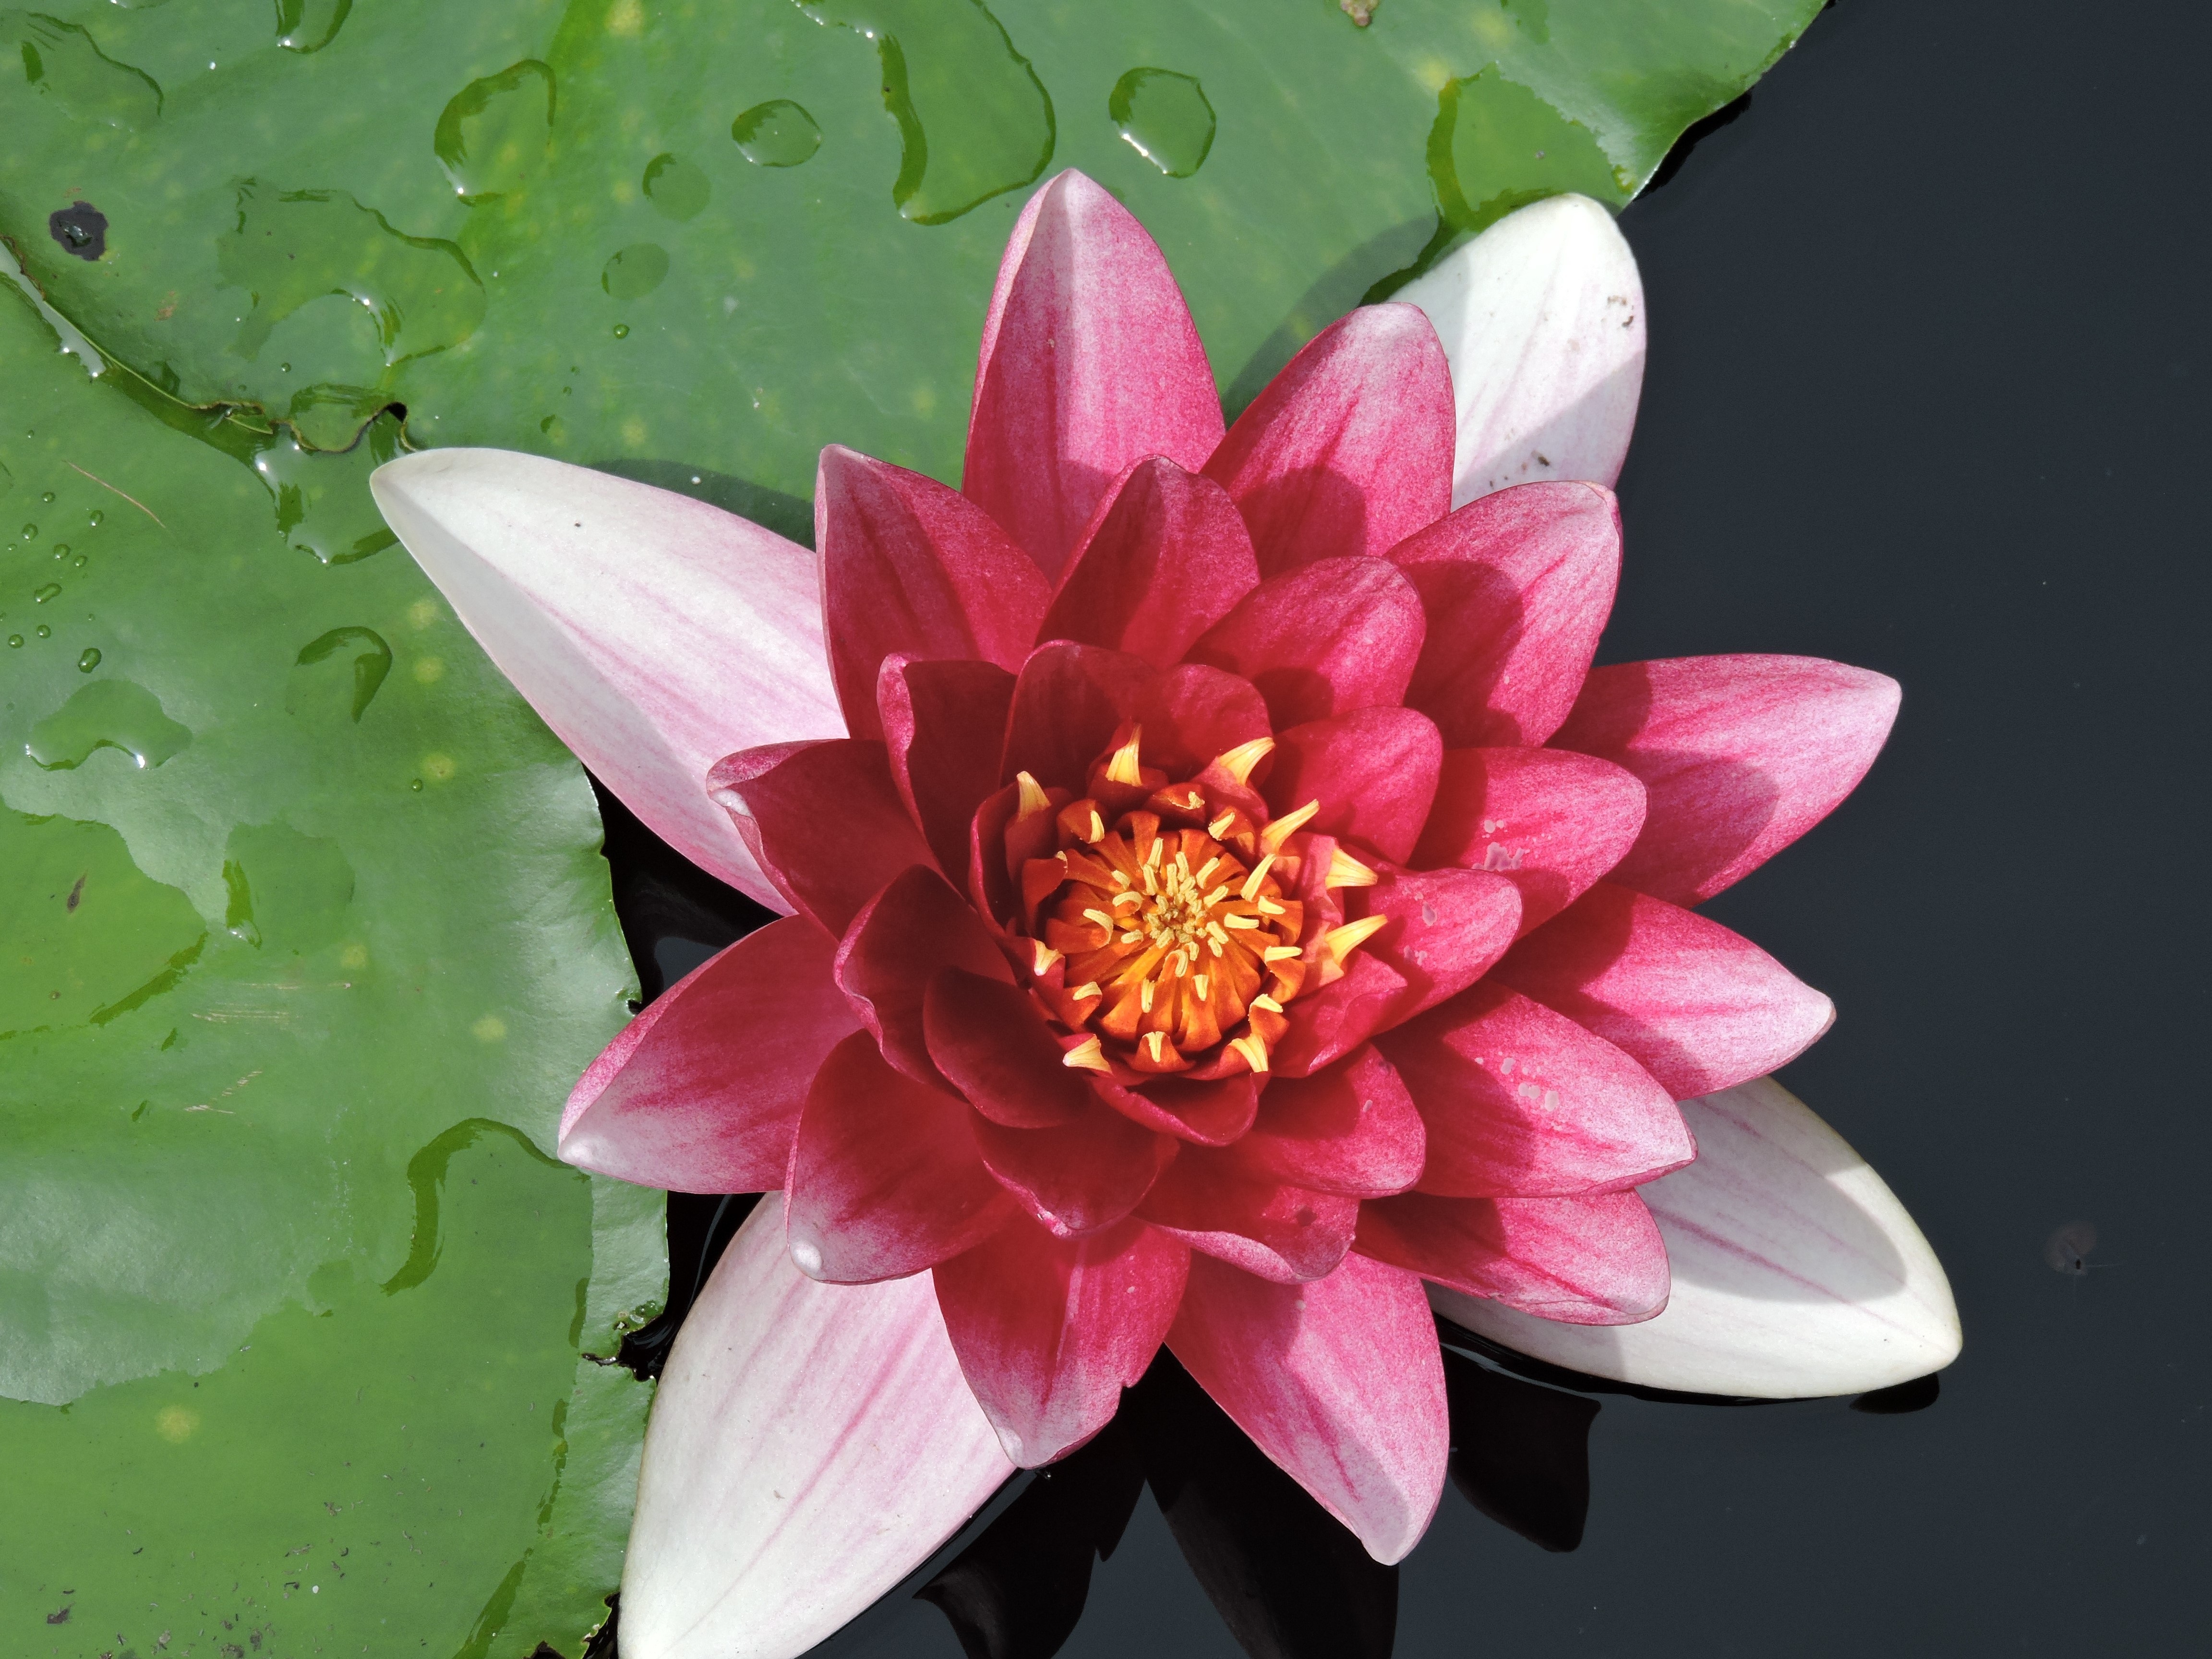
water, blossom, plant, flower, petal, bloom, pond, botany, pink, sacred lotus, aquatic plant, flora, water lily, dahlia, lotus, macro photography, lake rose, flowering plant, daisy family, city car, pond plant, pink water lily, land plant, lotus family, proteales, hedgehog cactus